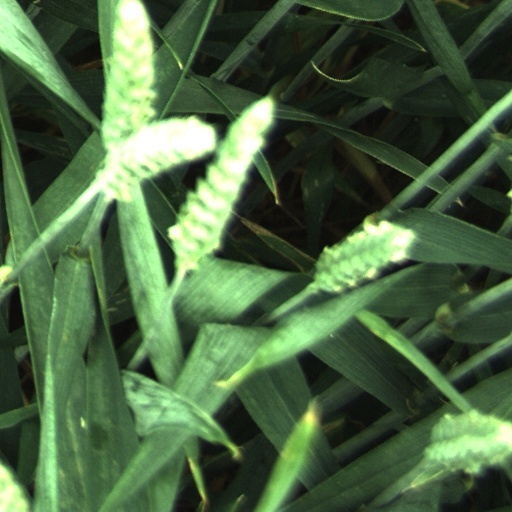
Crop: wheat